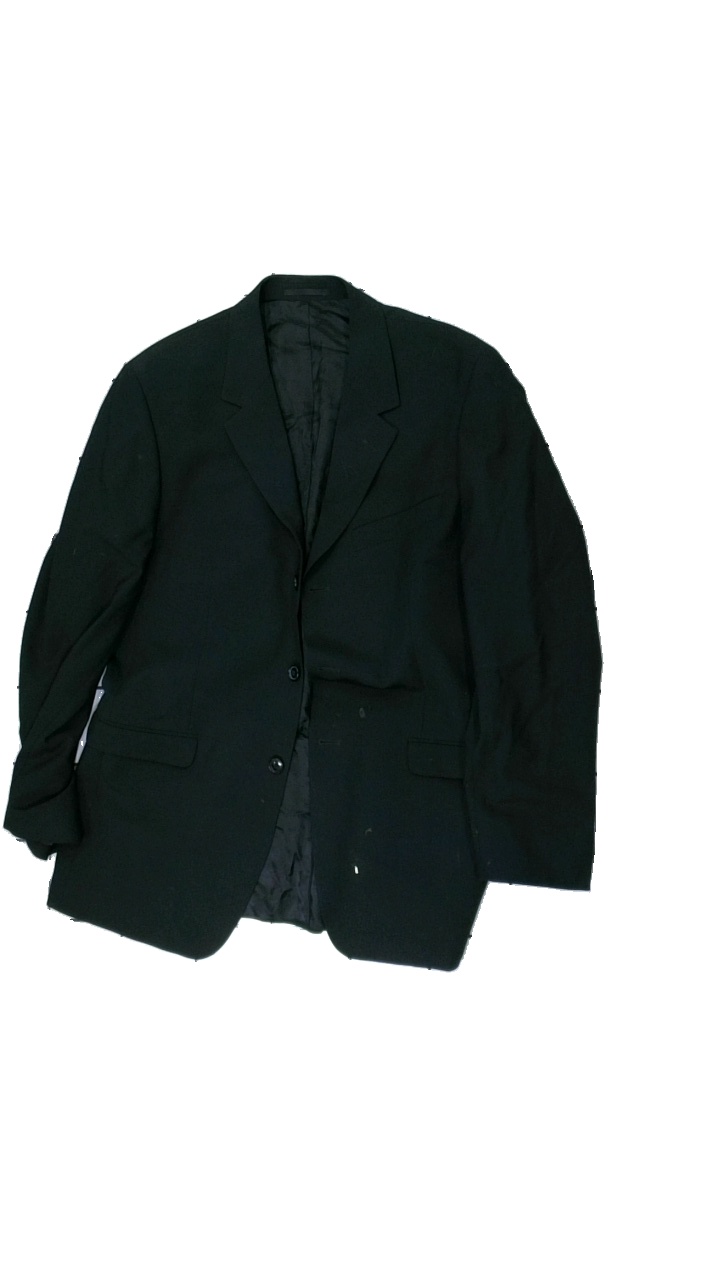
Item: Trousers (Men)
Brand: Riley
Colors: Black
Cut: Regular
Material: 100% cotton
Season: All
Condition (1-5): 3
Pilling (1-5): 5
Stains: Minor
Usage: Recycle
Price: <50